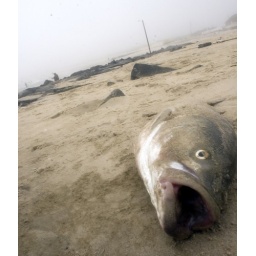
30 pound fish someone caught on the beach in cape may, nj